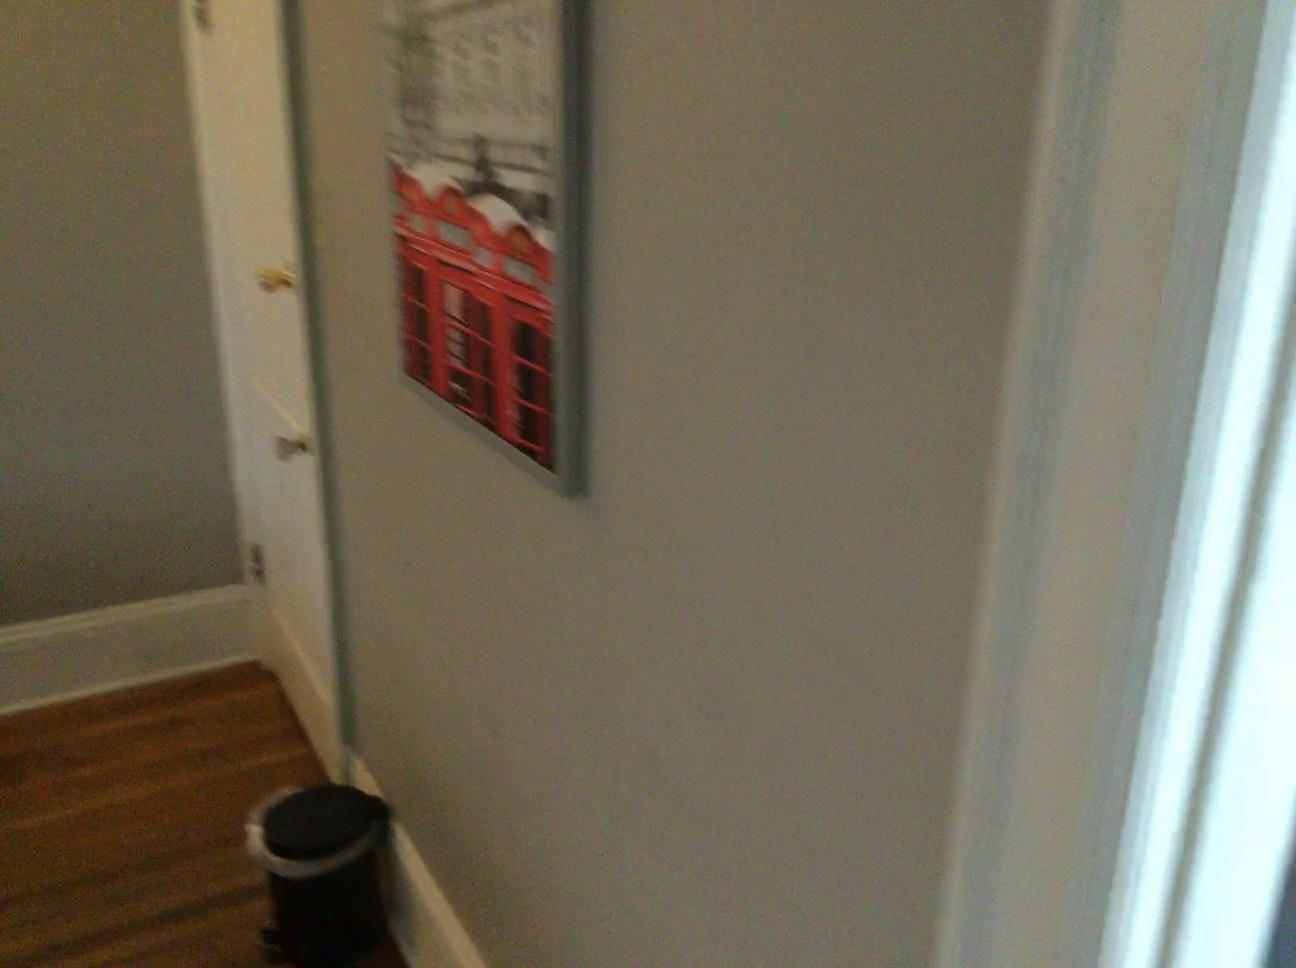
Question: In the image, there is the picture. Pinpoint several points within the vacant space situated right of the picture from the object's perspective. Your final answer should be formatted as a list of tuples, i.e. [(x1, y1), ...], where each tuple contains the x and y coordinates of a point satisfying the conditions above. The coordinates should be between 0 and 1, indicating the normalized pixel locations of the points.
Answer: [(0.517, 0.395), (0.478, 0.399), (0.150, 0.434), (0.142, 0.419), (0.134, 0.405), (0.127, 0.393), (0.093, 0.440), (0.087, 0.425), (0.082, 0.410), (0.077, 0.398), (0.032, 0.446), (0.029, 0.431)]